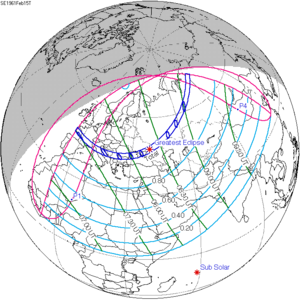
Une éclipse solaire totale a eu lieu le 15 février 1961.